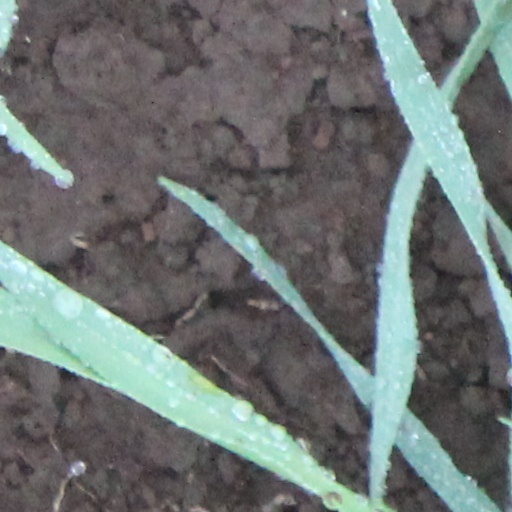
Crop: wheat